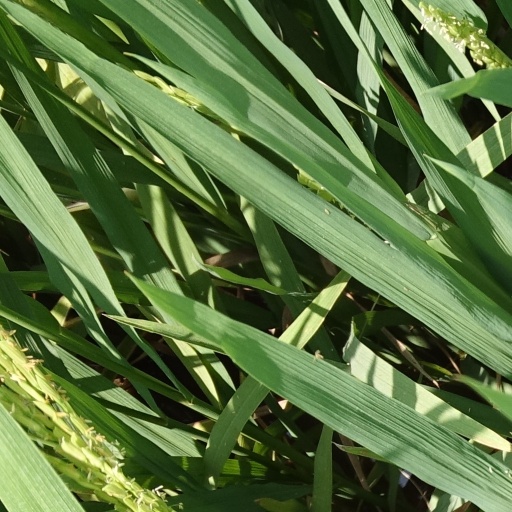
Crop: rice